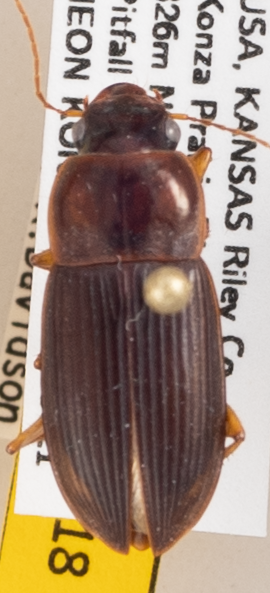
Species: Harpalus pensylvanicus
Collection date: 2018-06-21
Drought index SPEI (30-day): -2.09
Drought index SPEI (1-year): -1.526
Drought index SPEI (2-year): -0.84